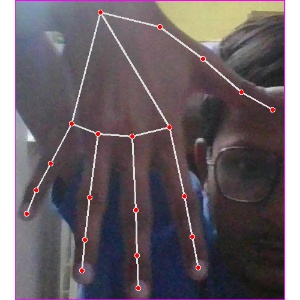
अक्षर: ढ